1st federal electoral district of Baja California

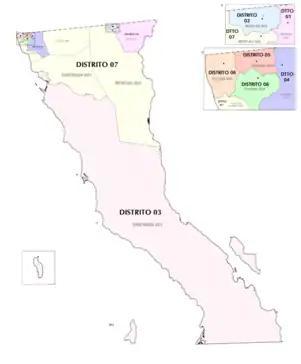
Baja California under the 2017–2022 districting scheme

The 1st federal electoral district of Baja California is one of the 300 electoral districts into which Mexico is divided for elections to the federal Chamber of Deputies and one of nine such districts in the state of Baja California.